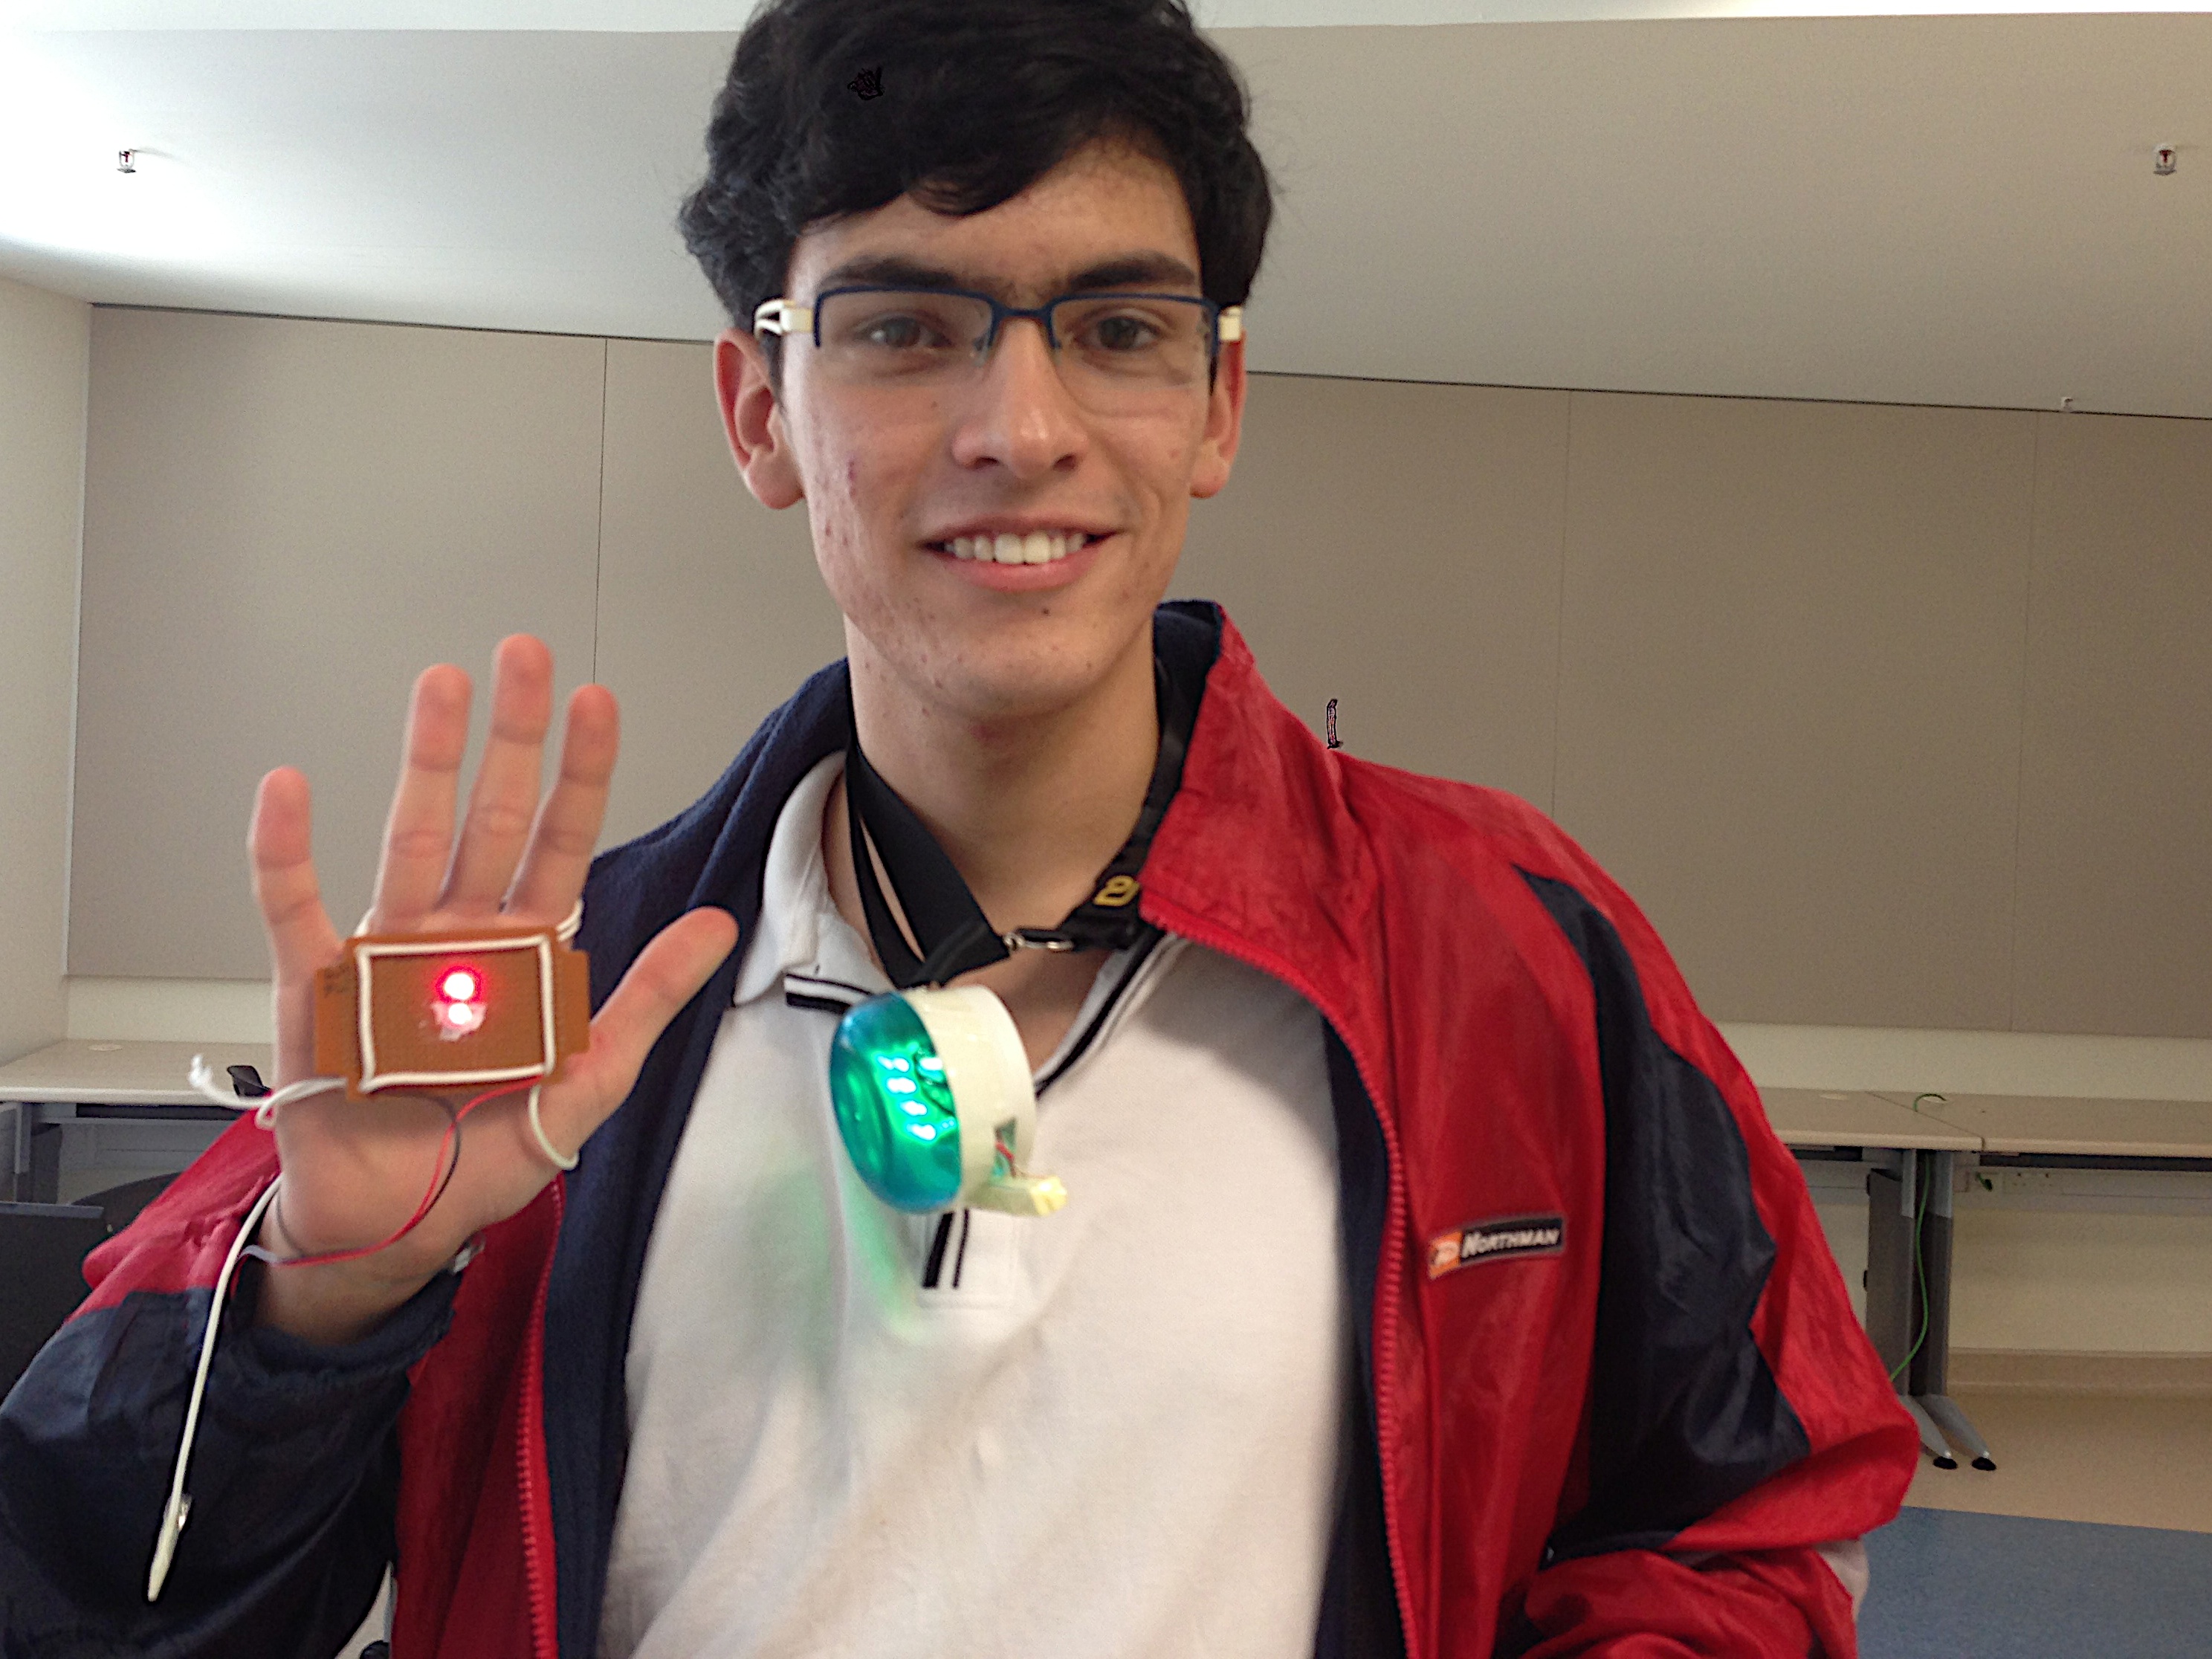
costume